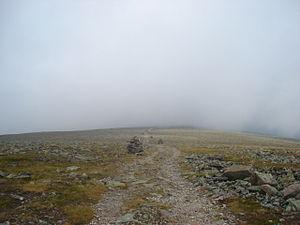
Sentier menant au sommet du Mont Jacques-Cartier Source: Jean-Philippe Caron }~Pyb 26 octobre 2006 à 20:15 (CEST)
Le parc national de la Gaspésie est un parc national situé au centre de la péninsule gaspésienne, au Québec. Il a pour mission de protéger un échantillon représentatif du massif gaspésien ainsi que les éléments exceptionnels que sont le mont Albert, le caribou de la Gaspésie, le saumon de l'Atlantique dans la rivière Sainte-Anne et les forêts anciennes. Comprenant une partie des monts Chic-Chocs et McGerrigle, il recèle plus de 25 sommets culminant à plus de 1 000 mètres, dont le mont Jacques-Cartier. La population de caribous qu'il abrite est l'une des deux hardes de caribous des bois de l'écotype montagnard de l'Est de l'Amérique du Nord et le seul cheptel de caribous au sud du fleuve Saint-Laurent. Le parc contient également l'une des plus grandes concentrations d'orignaux au Québec.